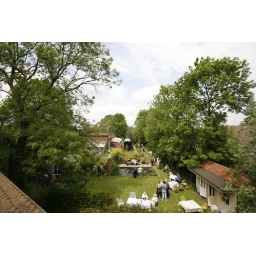
View from the old railway bridge onto the house and its garden - the converted railway station in East Tisted.